Anurag Kashyap

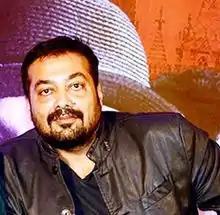
Kashyap at the second trailer launch of "Bombay Velvet".

In 2011, Kashyap directed "That Girl in Yellow Boots", a thriller starring Kalki Koechlin who also co-wrote the film with him. The film was screened at many festivals including 2010 Toronto International Film Festival, 67th Venice International Film Festival, Indian Film Festival of Los Angeles and the London Indian Film Festival. Shot in thirteen days, the film was released in September 2011. Roger Ebert gave it 3.5 out of 4 stars, praising the character-driven film and the portrayal of its lead alongside the city compared to most Hindi films: " a film like this provides a radically different view of India than you can find in the pleasures and excesses of Bollywood".